White-Warren Tenant House

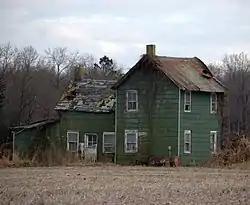

The White–Warren tenant house is a historic home located at Sandtown, Kent County, Delaware. It was most likely built in the 1860s or 1870s as a -story, three-bay one-room plan "house and garden" dwelling. The second floor is linked by a narrow winder stair. It was expanded in the early 20th century with an addition to the gable end and a one-room, one-story, shed-roofed kitchen addition. The house was moved to its current location around 1930. It was occupied by farm laborers working on the White–Warren farm.